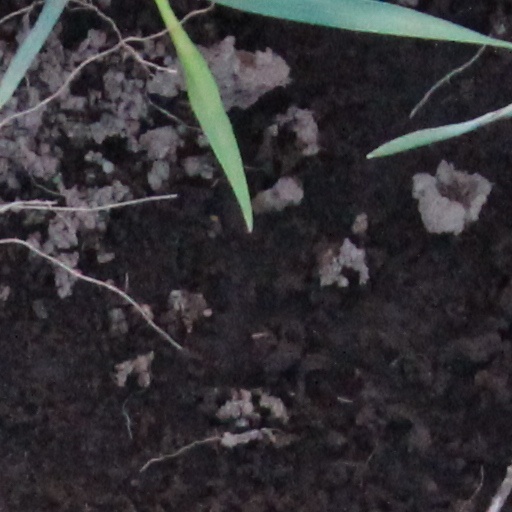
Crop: wheat